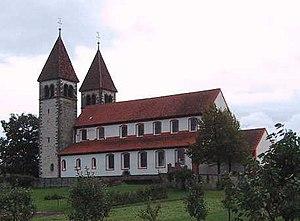
L’Abbaye de Reichenau est un monastère d’Allemagne, dans le Land du Bade-Wurtemberg, se trouvant sur l’île homonyme, située sur l'Untersee, partie inférieure du lac de Constance.